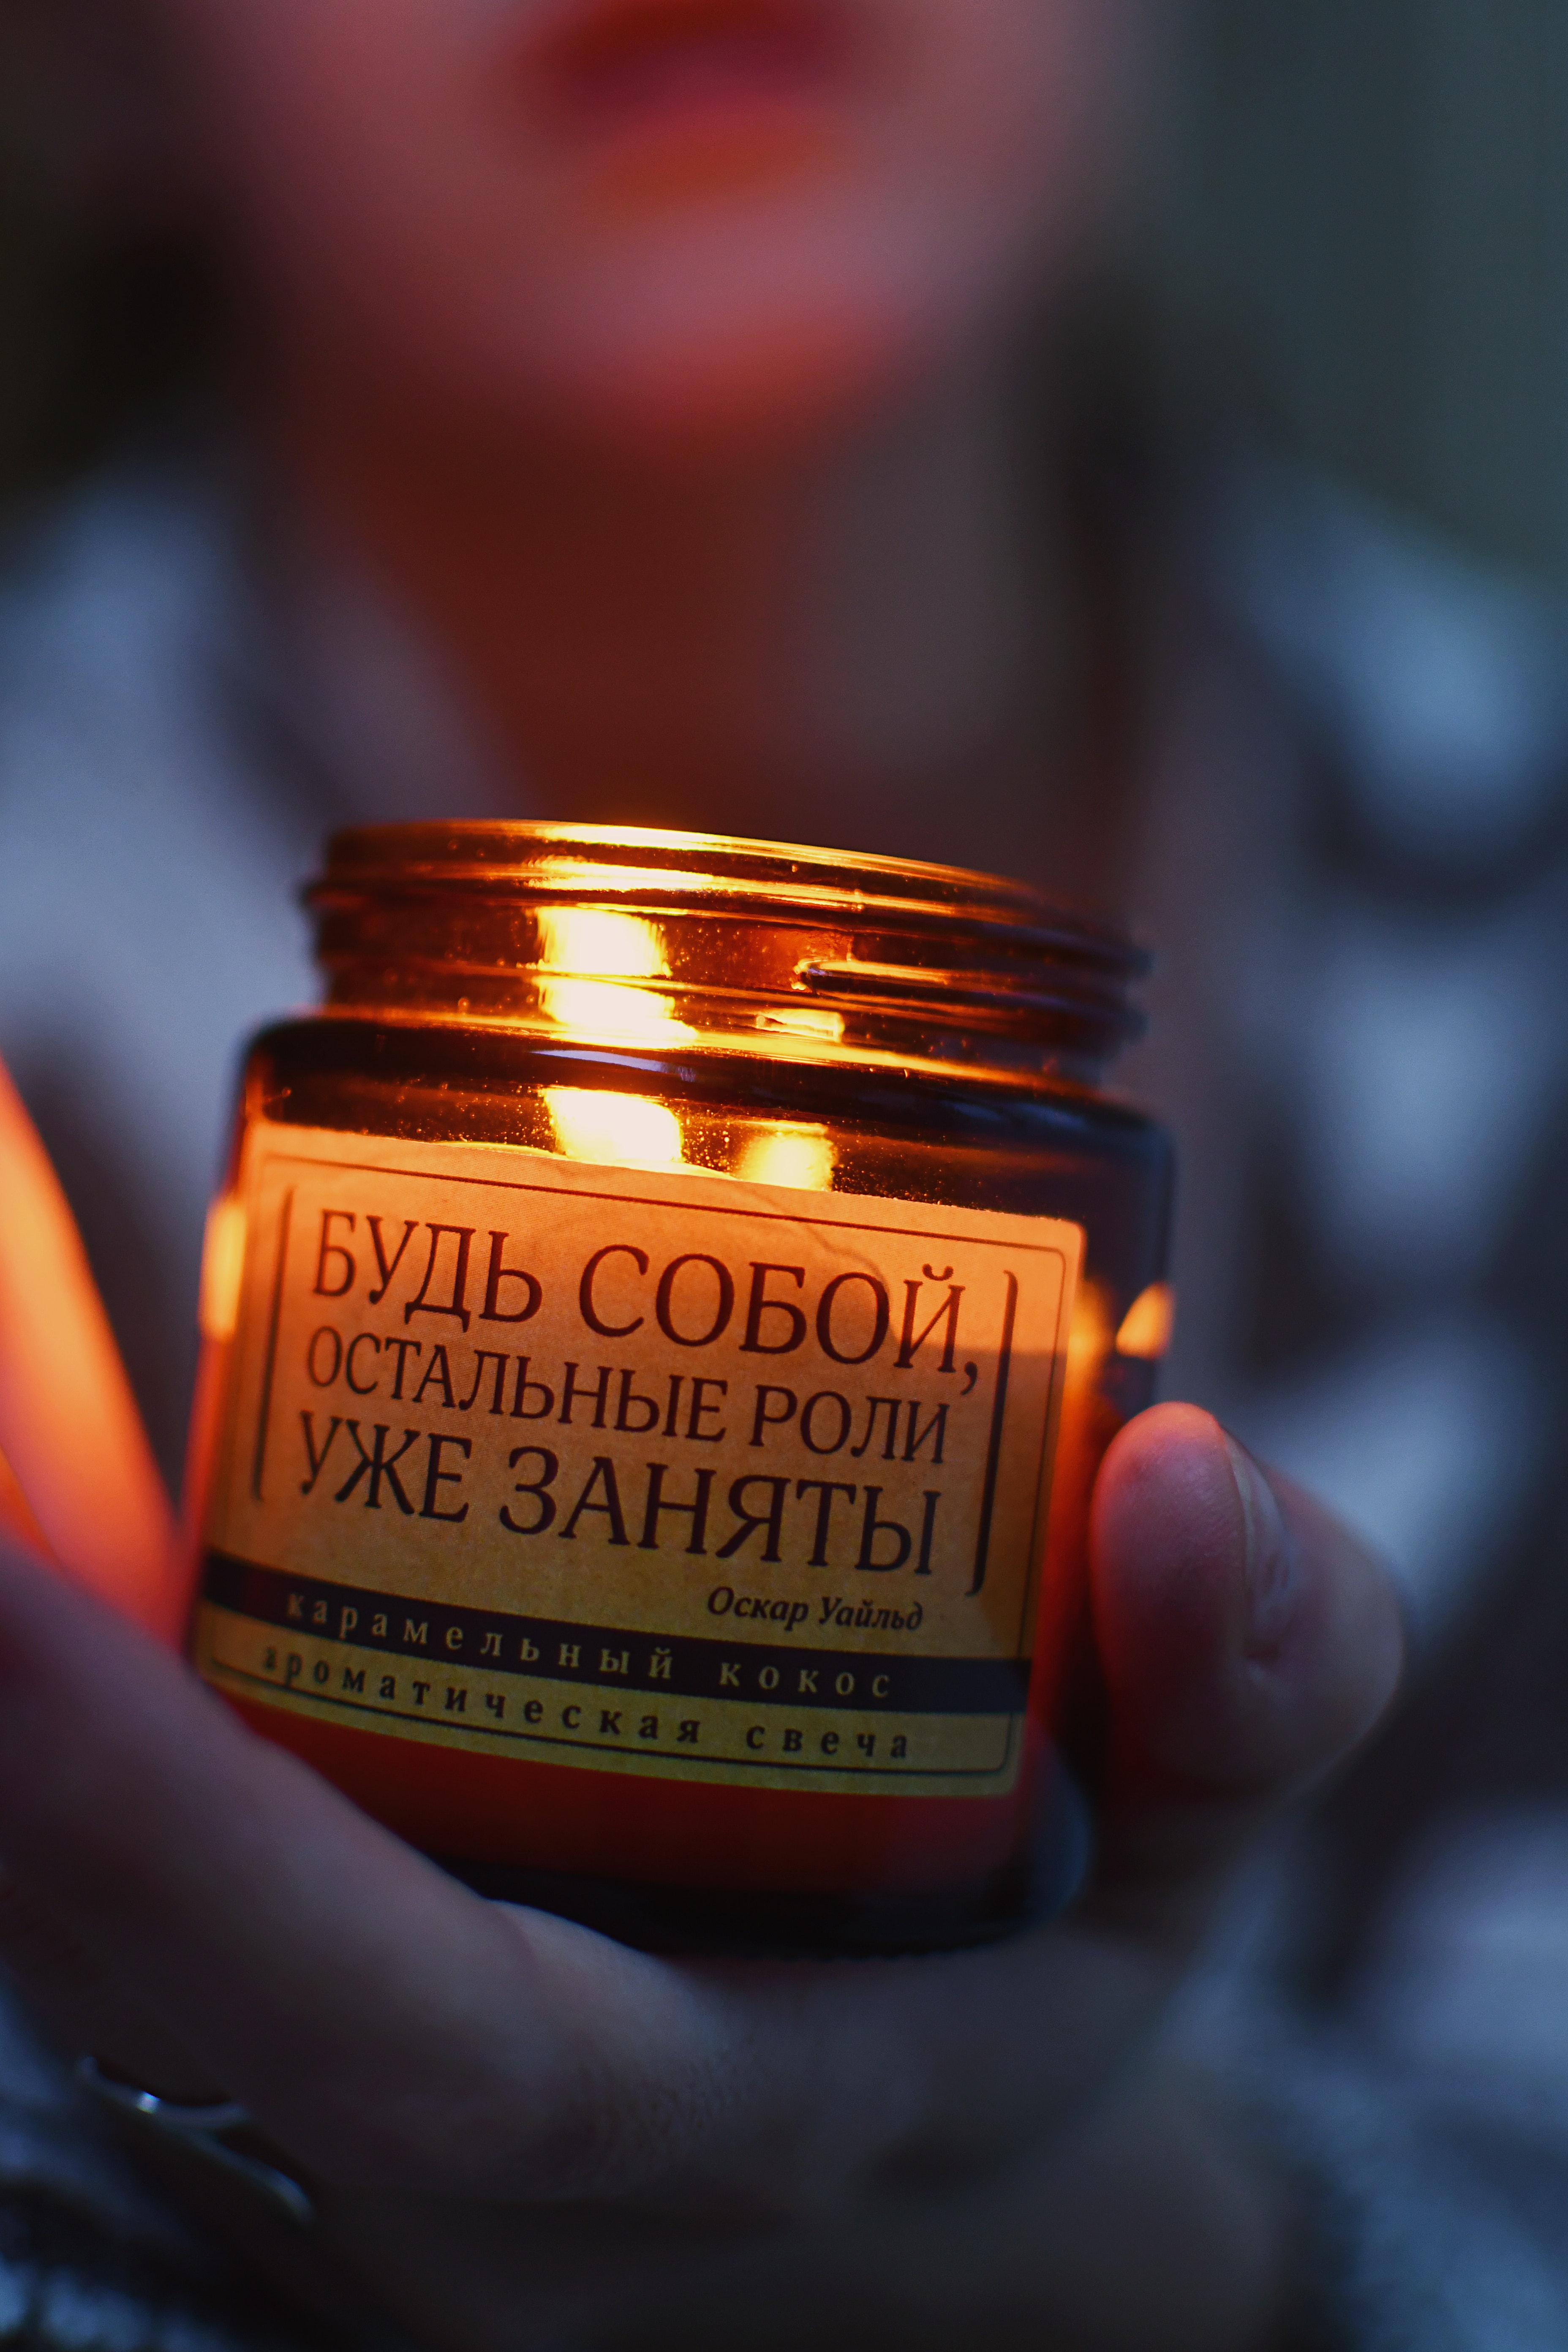
natural, amber, automotive lighting, orange, candle, font, gas, heat, nail, electric blue, event, fire, wax, macro photography, liqueur, metal, flame, drink, darkness, liquid, still life photography, peach, wood